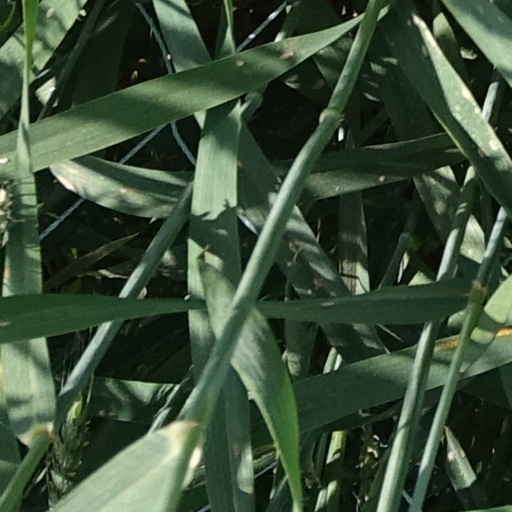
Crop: wheat